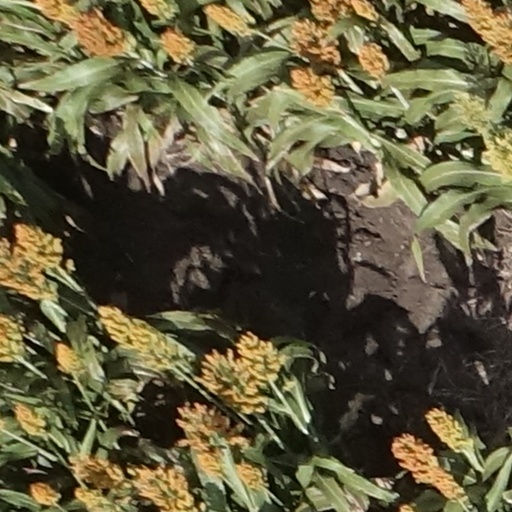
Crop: sorghum